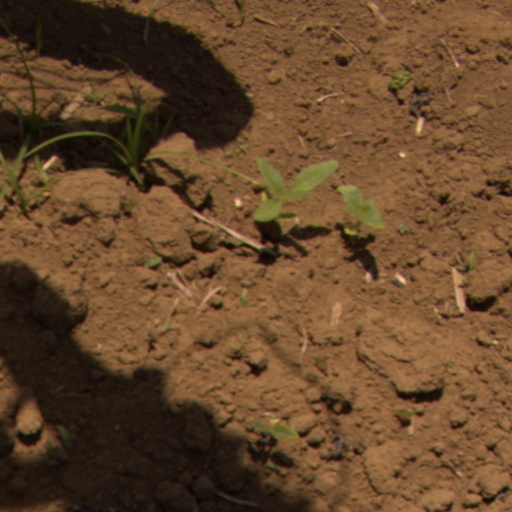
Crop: Jerusalem artichoke